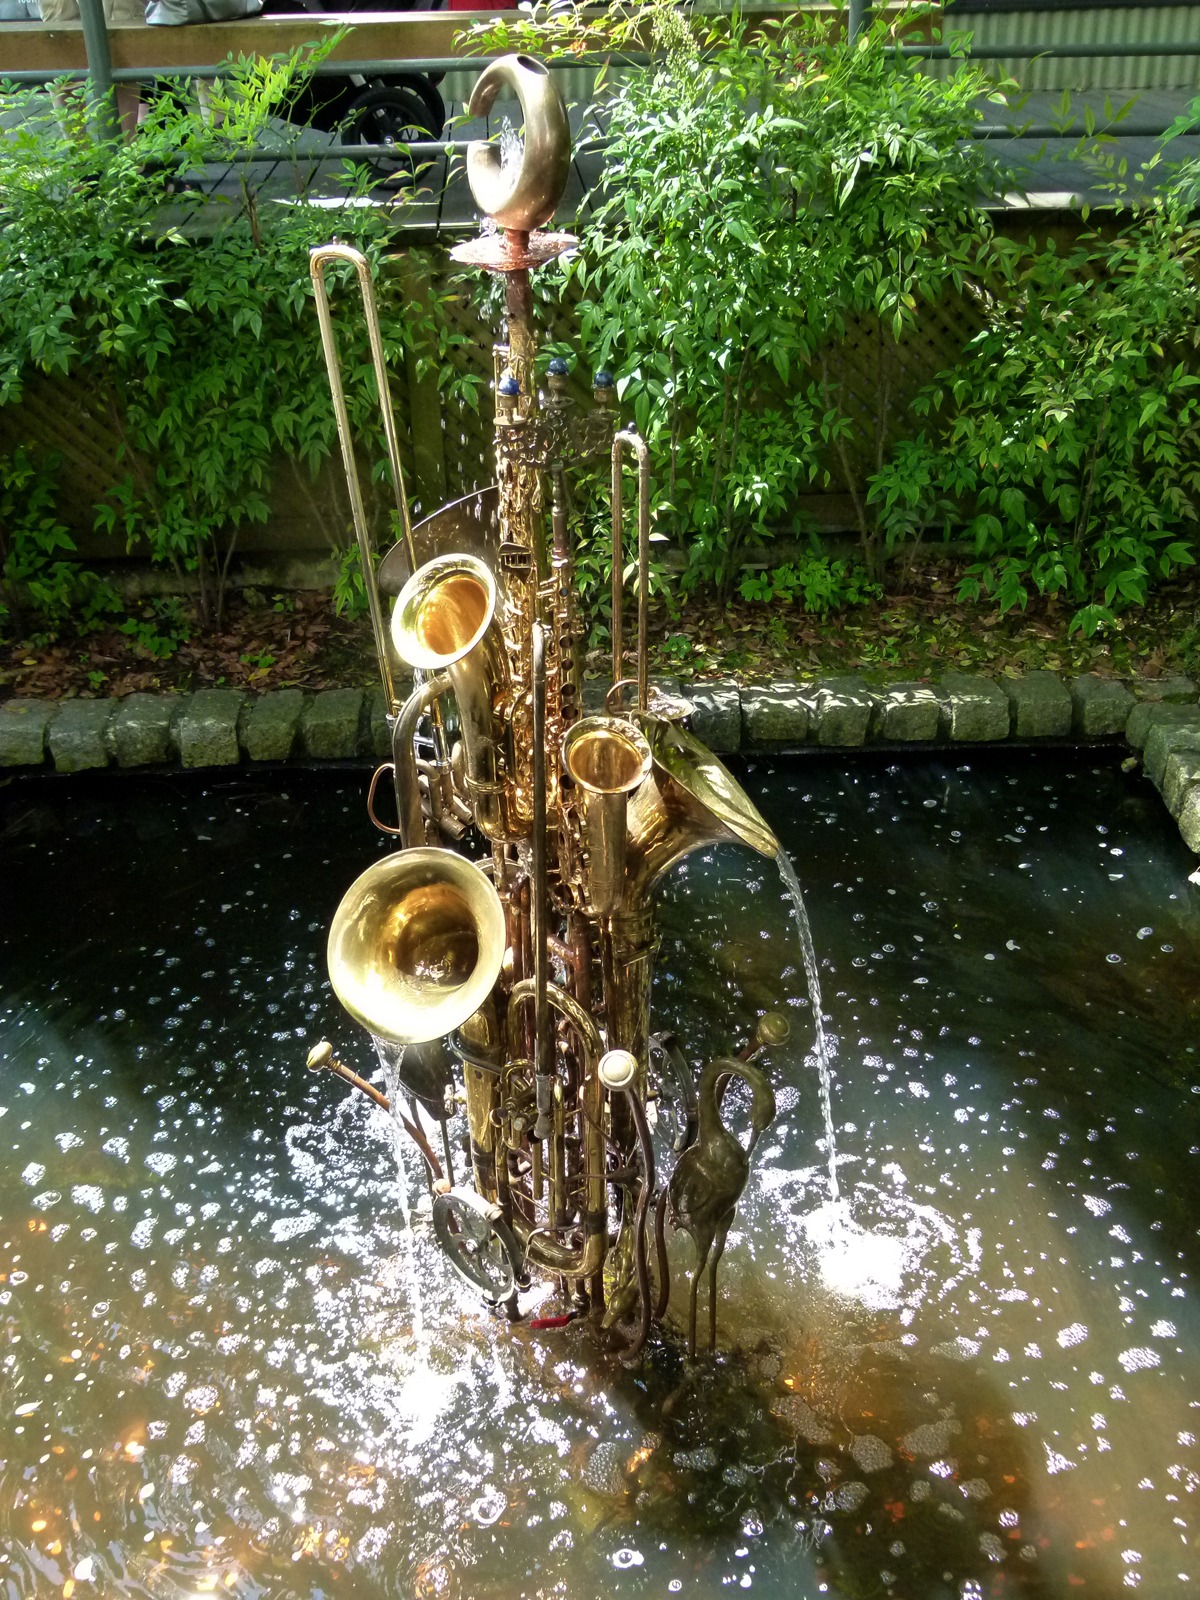
water, music, flower, pond, reflection, instrument, vancouver, garden, canada, fountain, water feature, british columbia, trumpets, granville island, water game